Albanians in Montenegro

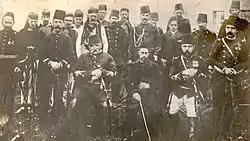
Ali Pasha of Gucia with other members of the League of Prizren

The Battles for Plav and Gusinje were armed conflicts between the Principality of Montenegro and Ottoman irregular armies (pro-Ottoman Albanian League of Prizren) that broke out following the decision of the Congress of Berlin (1878) that the territories of Plav and Gusinje (part of former Scutari Vilayet) be ceded to Montenegro. The conflicts took place in this territory between 9 October 1879 and 8 January 1880. The following battles were fought: the Velika attacks (9 October–22 November 1879), the Battle of Novšiće (4 December 1879) and the Battle of Murino (8 January 1880). Some of the participants in the battles became distinguished such as Jakup Ferri of Plav, whose actions in 1879 made him a hero of Albanian folk poetry together with Ali Pasha Gucia.